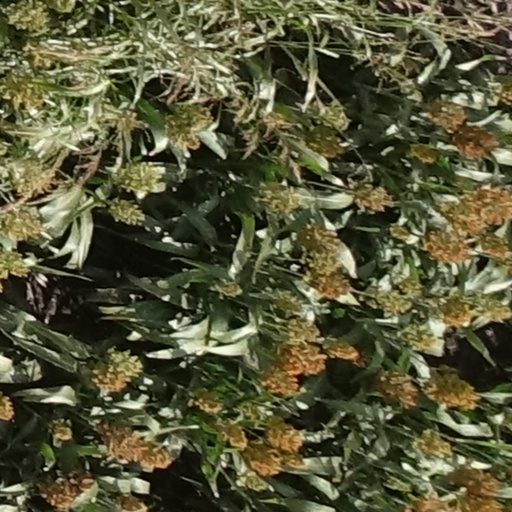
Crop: sorghum